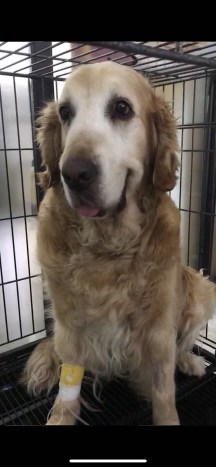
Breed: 5355-n000126-golden_retriever